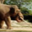
Label: elephant